Steve Sabella

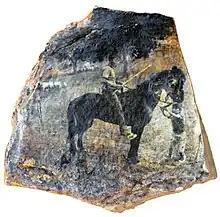
"Till the End" (2004)

Throughout his artistic practice, Sabella has created works concerned with the construction of visual history, investigating the role of the image in this process. He has often drawn parallels between his artwork and the field of archaeology, both in practice and theory: some of his photo-collages are partly composed by continuously removing layers of photographic visuals; other artworks have been printed on stones and paint fragments, appearing as ancient artifacts. Regarding the "38 Days of Re-Collection" series, consisting of photographs printed on fragments of paint scraped from the walls of Jerusalem's Old City, the scholar Ella Shohat wrote, "Scraping thus becomes both an act of excavation of the buried substrata of forgotten lives, as well as a means to visualise lives once again intermingled."